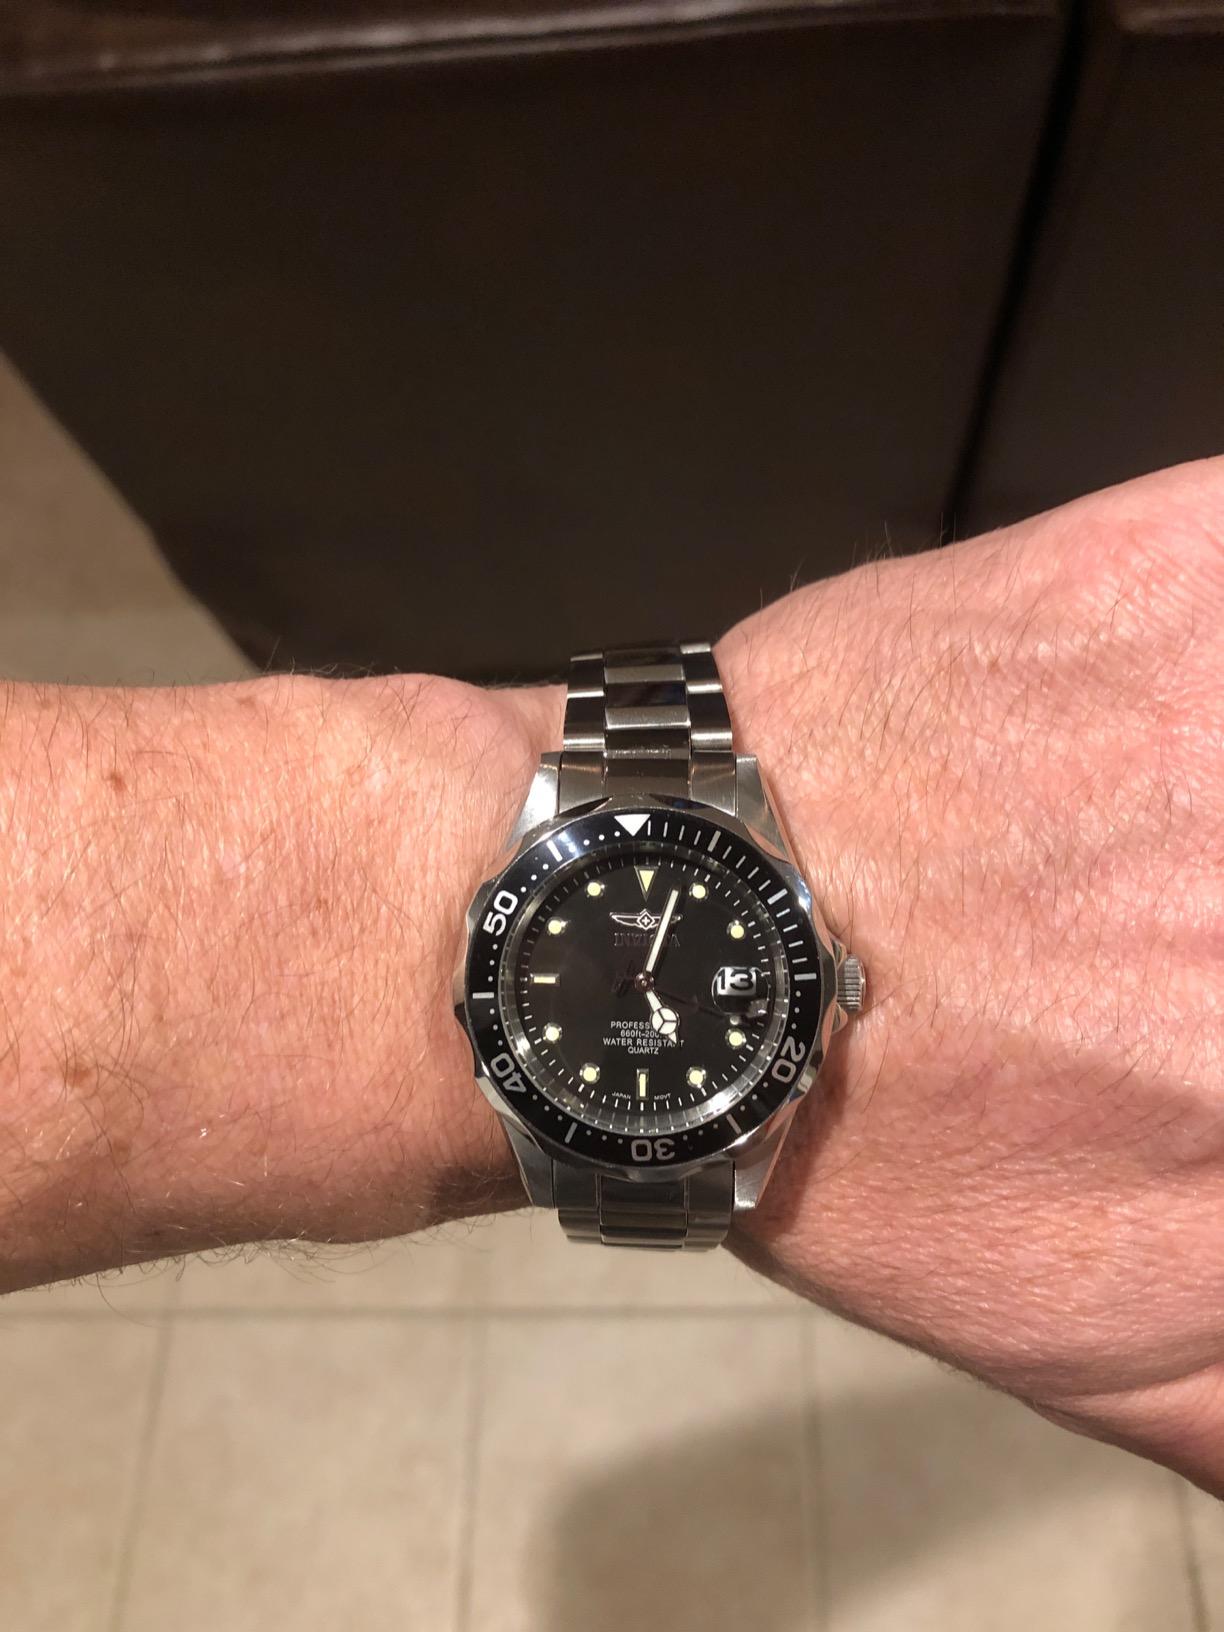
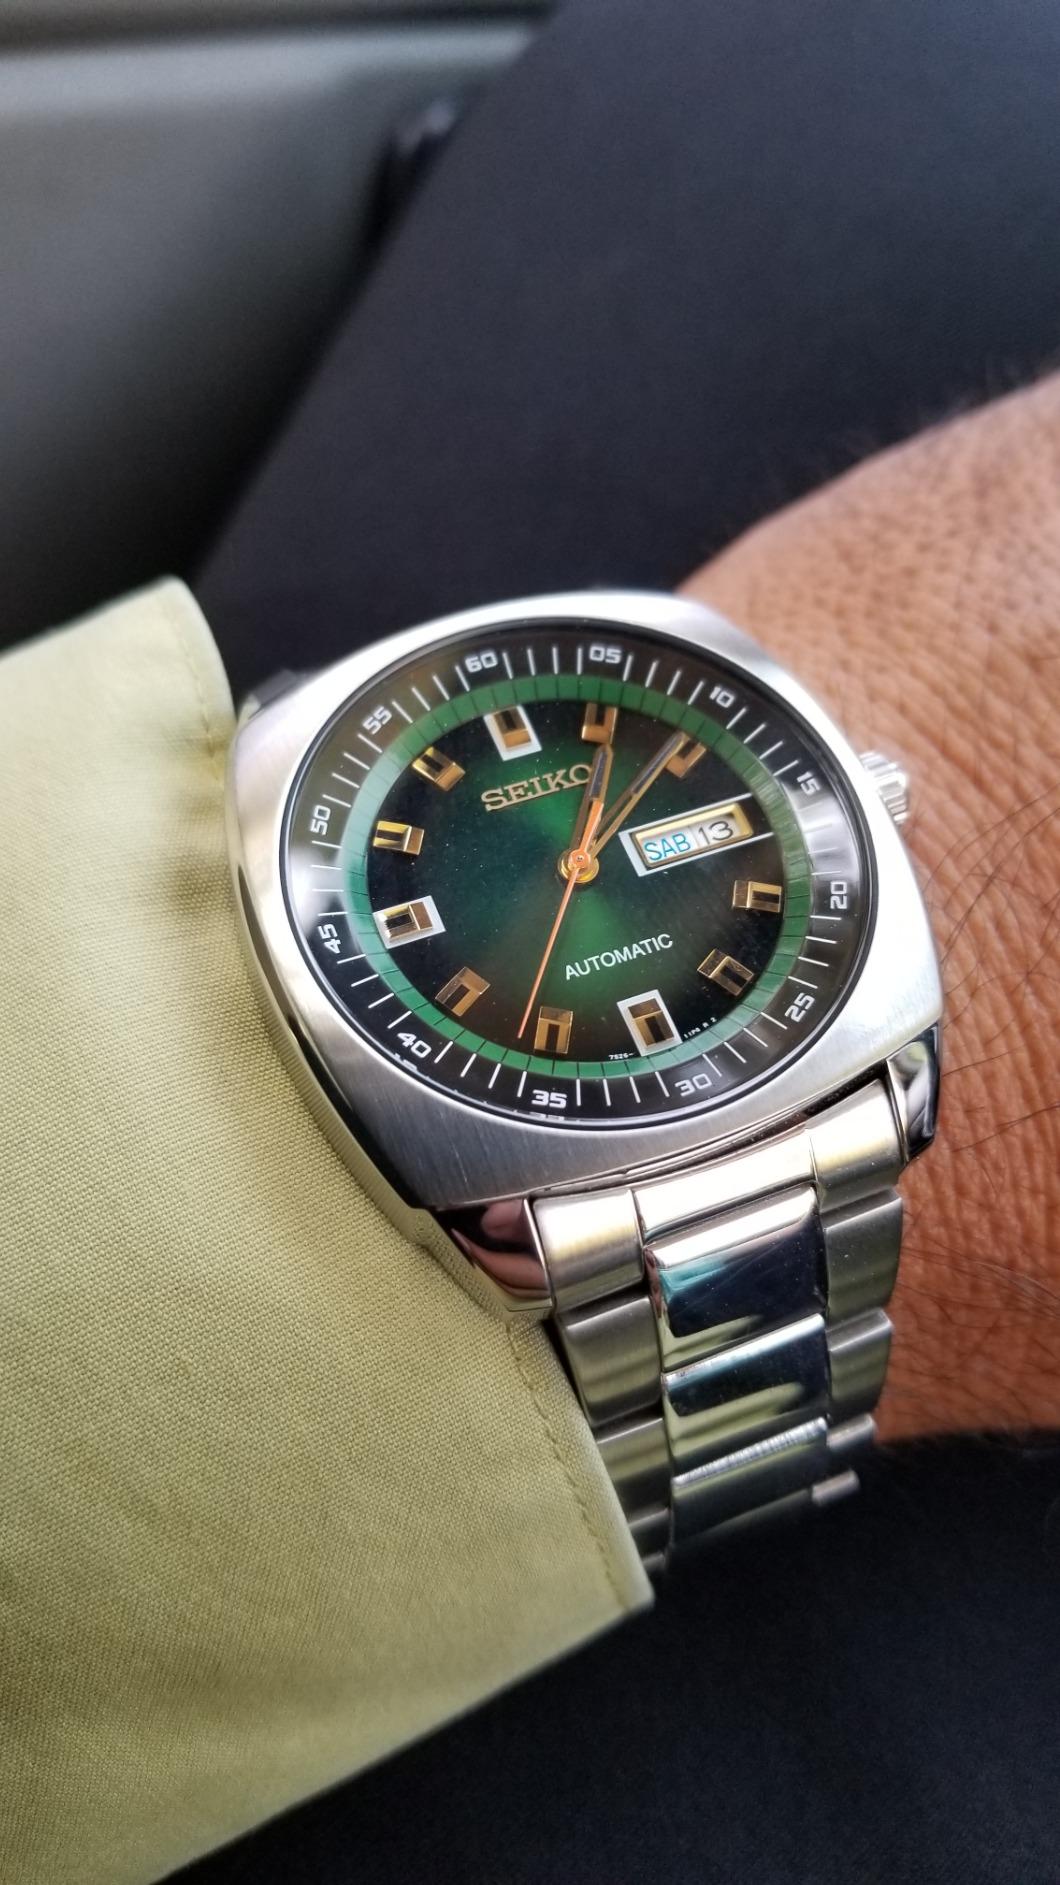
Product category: accessories_watch
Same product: no